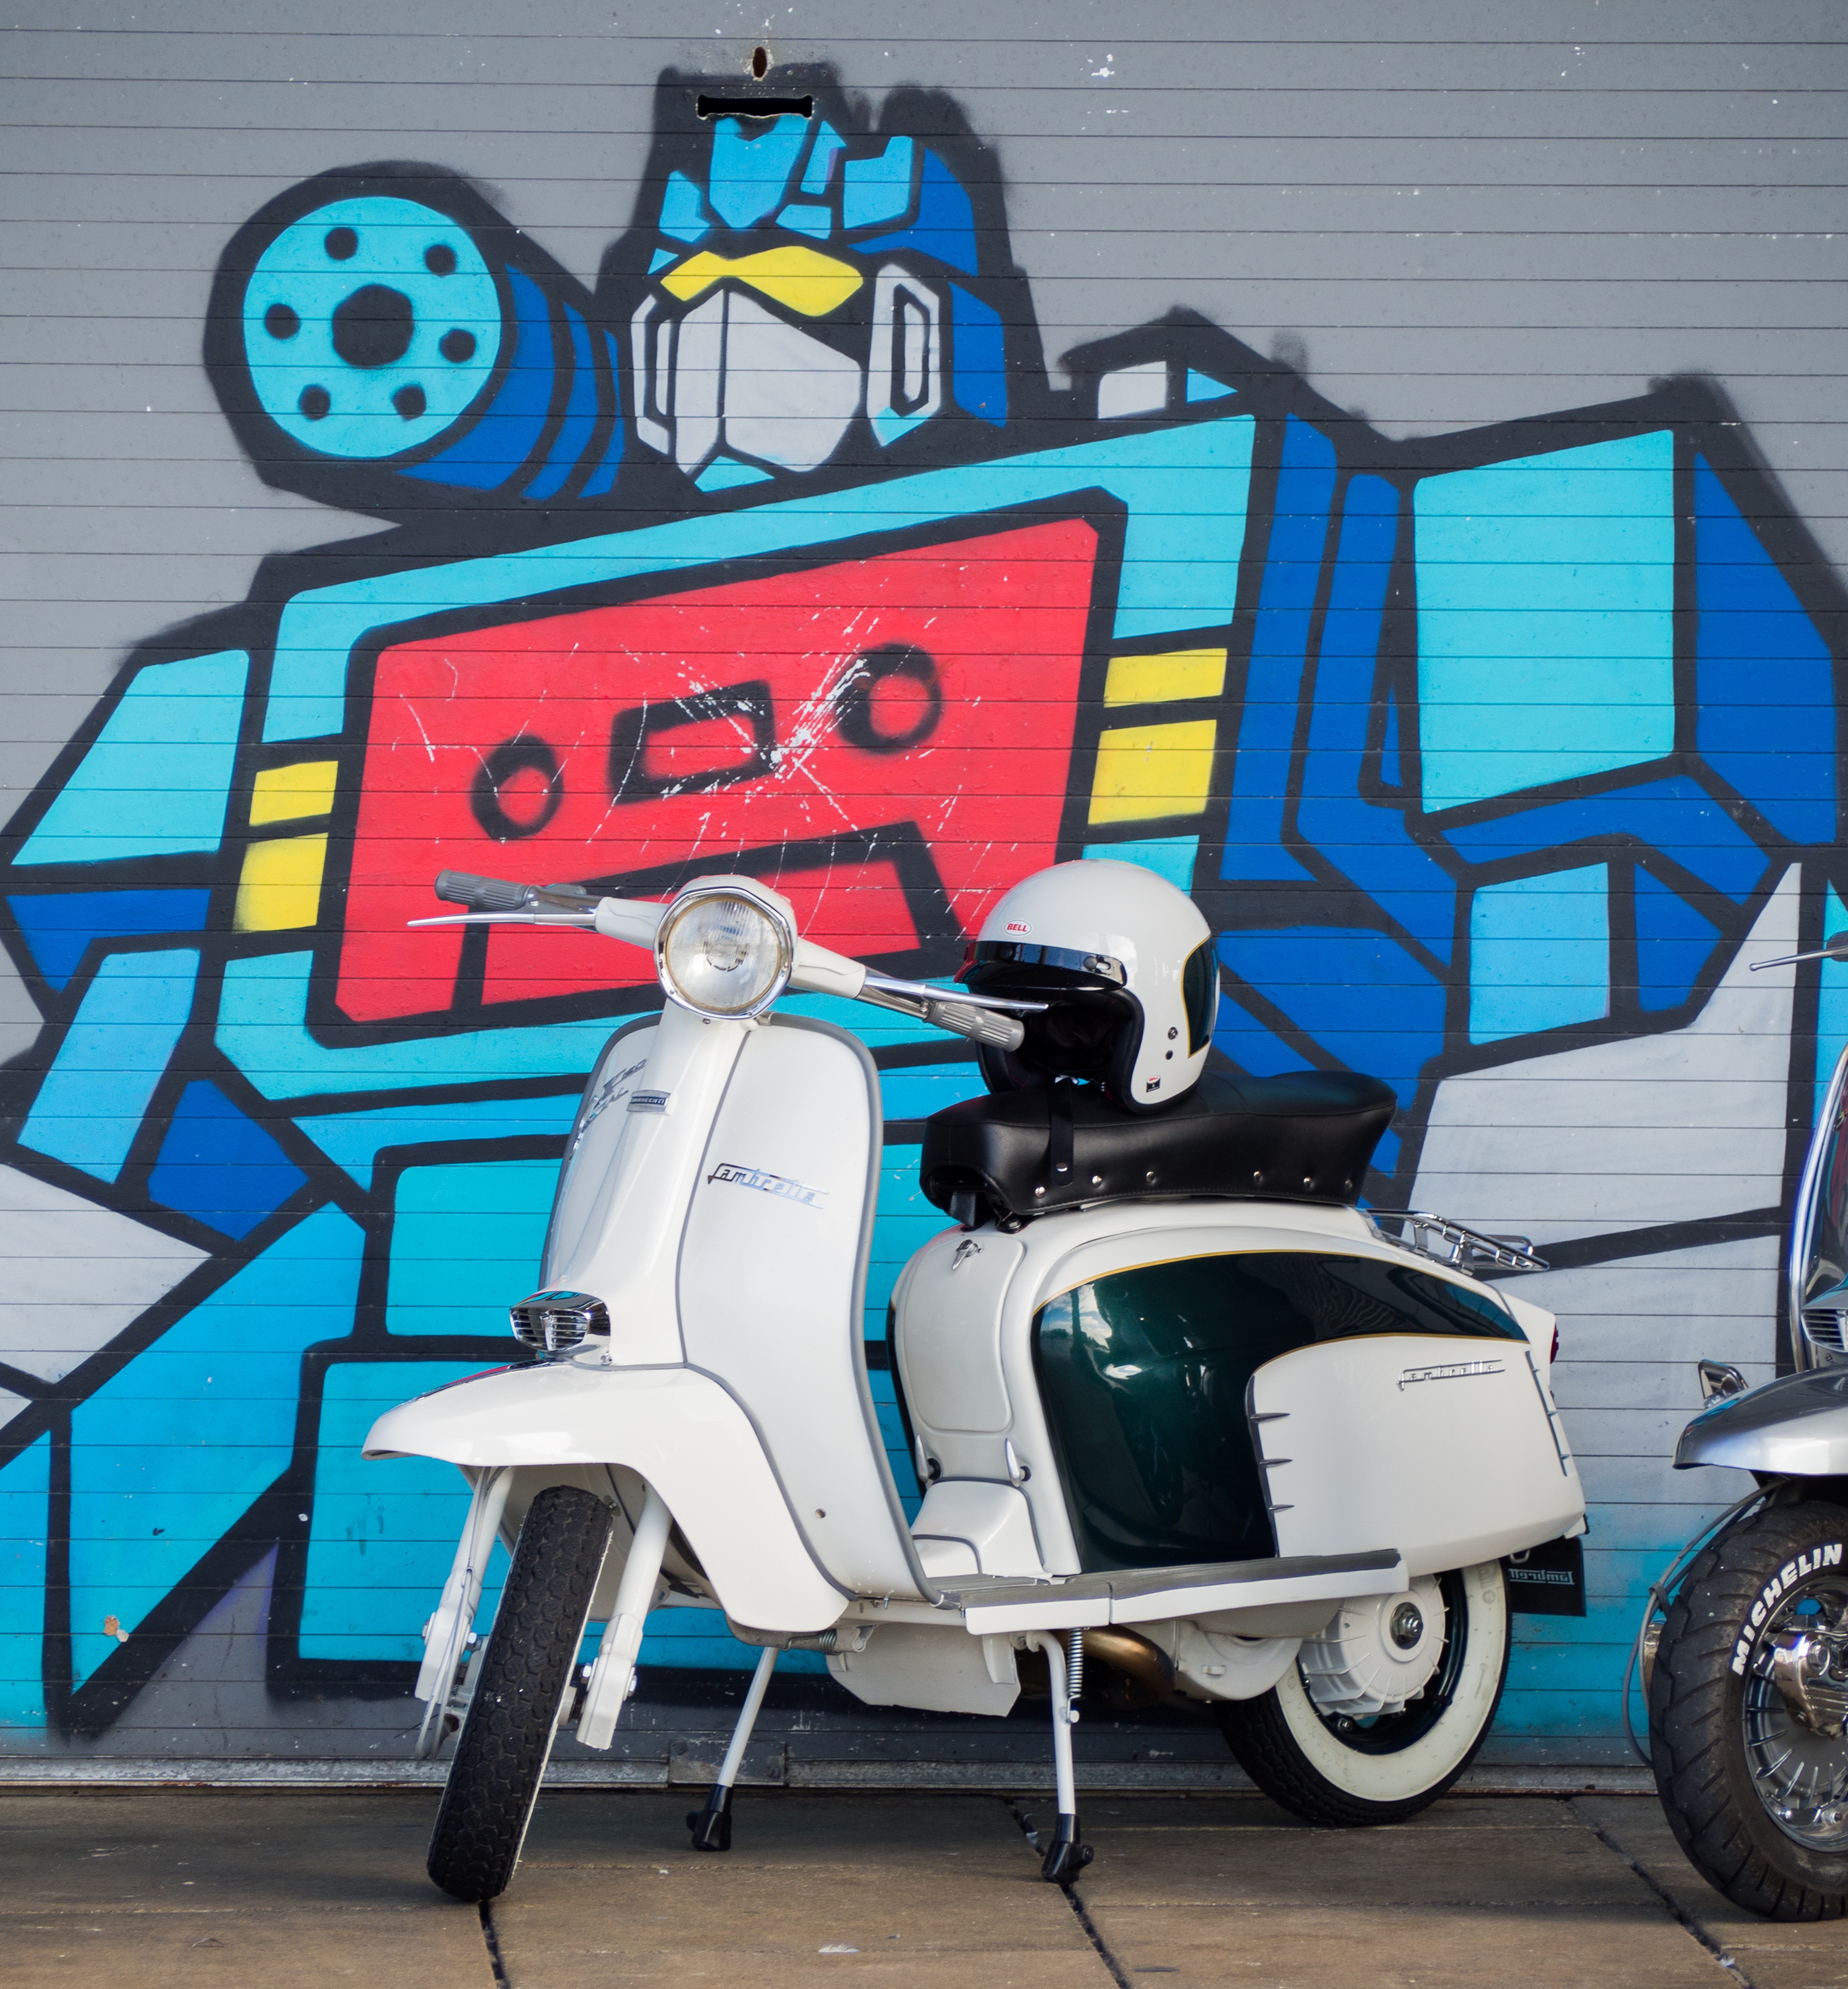
vehicle, art, scooter, vespa